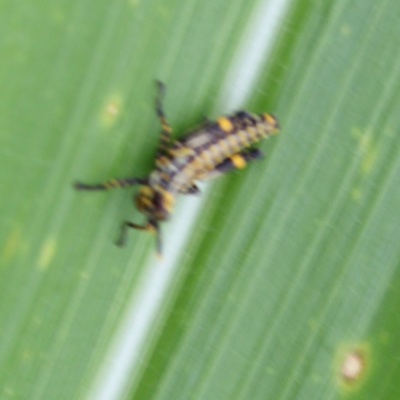
Crop: Maize
Condition: grasshoper